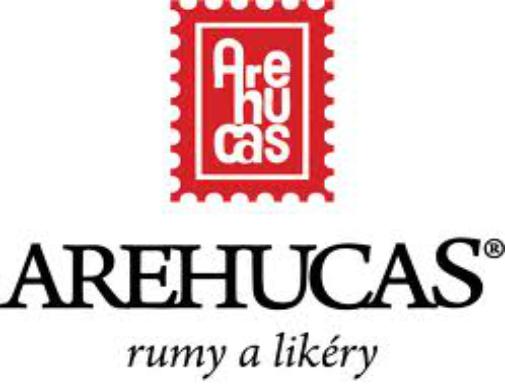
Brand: Arehucas
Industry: Food